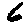
Label: 6